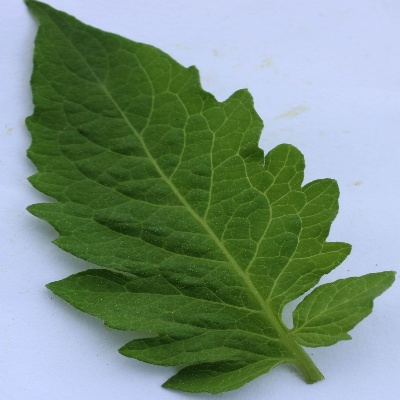
Crop: Tomato
Condition: healthy